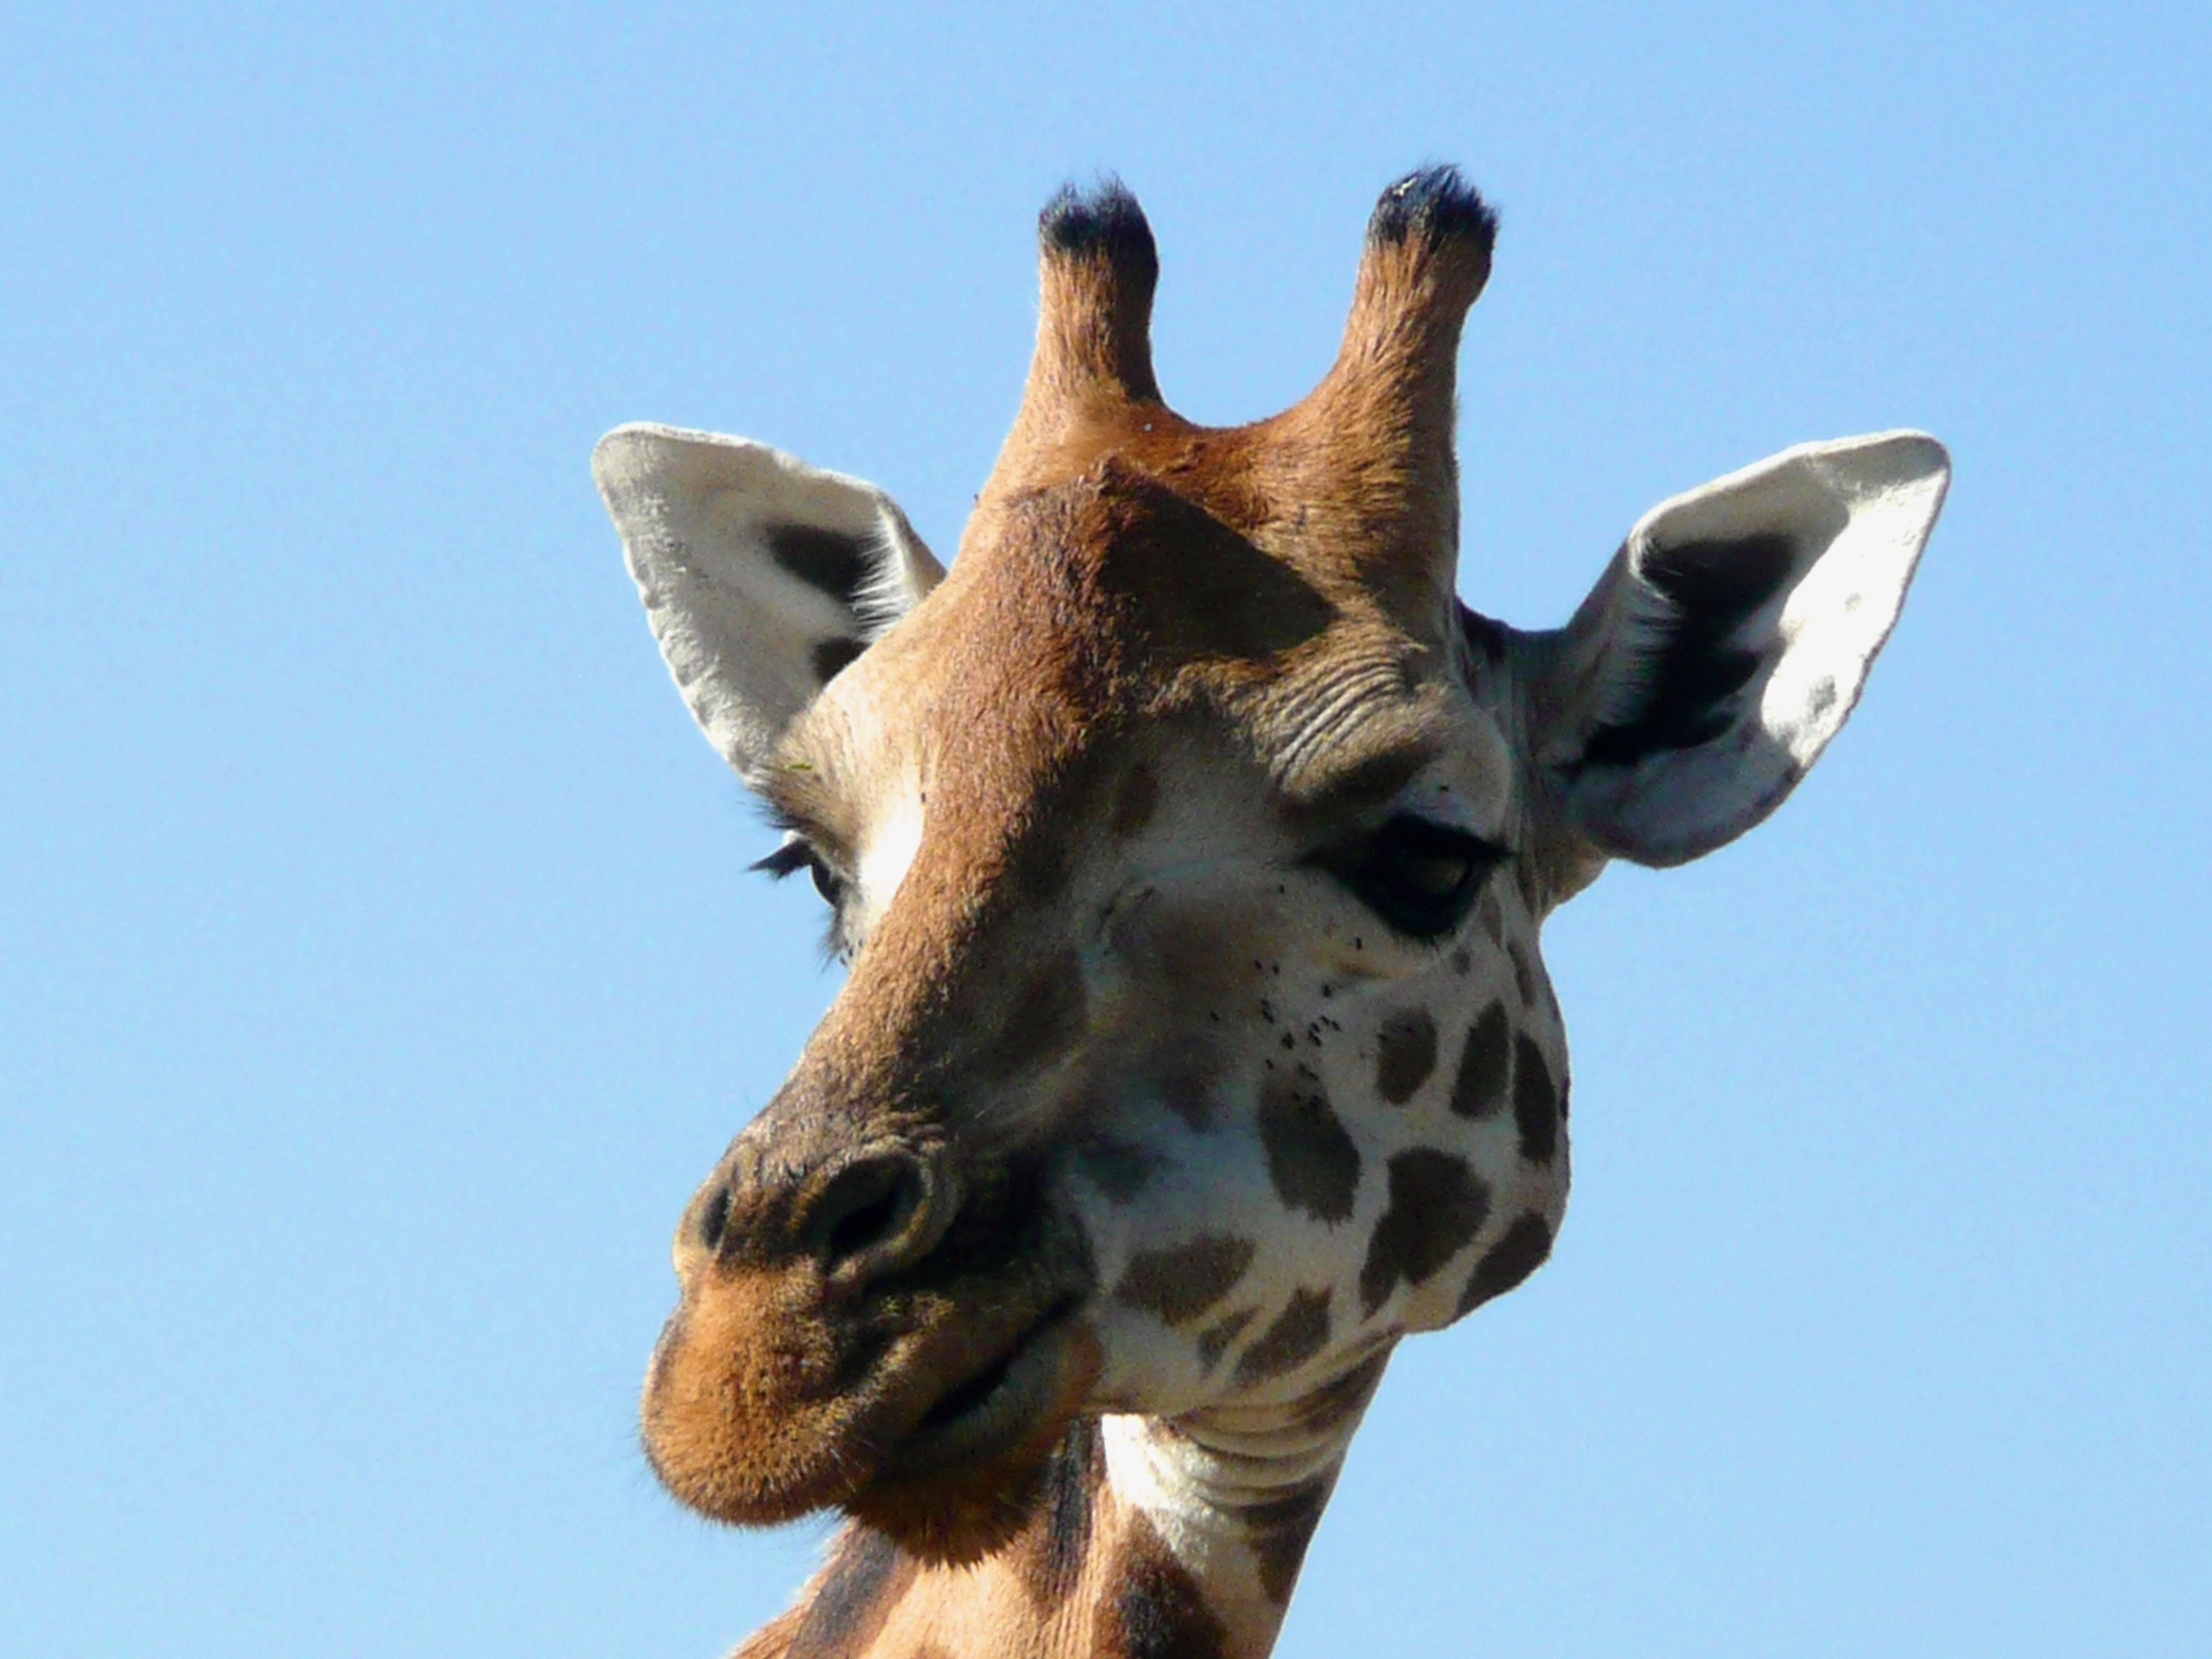
nature, wilderness, animal, wildlife, wild, africa, park, mammal, fauna, giraffe, national, savannah, head, tall, vertebrate, kenya, giraffidae, rothchild's